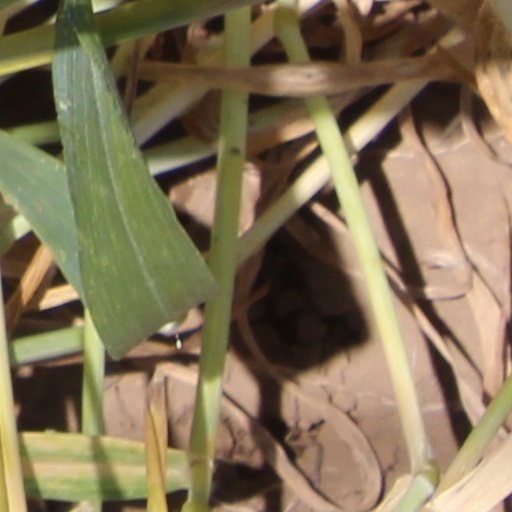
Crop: wheat